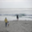
Label: sea